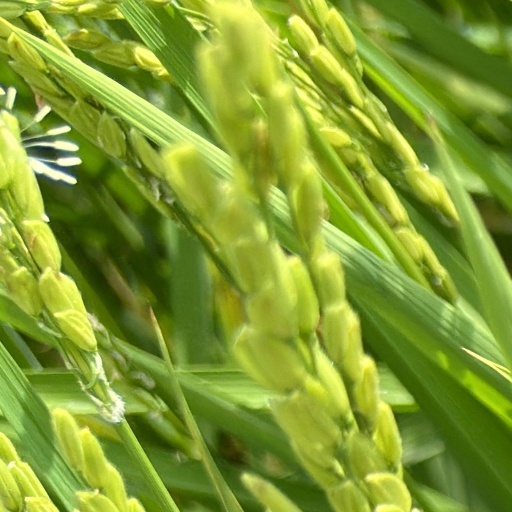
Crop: rice